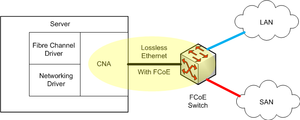
FCoE est un protocole qui encapsule les trames Fibre Channel, provenant d'un réseau de stockage SAN, sur un réseau Ethernet. La norme FCoE a été publiée en juin 2009.
Une carte réseau convergent est une carte d'interface pour système informatique, qui combine les fonctions d'un Contrôleur hôte de bus et d'une carte réseau.